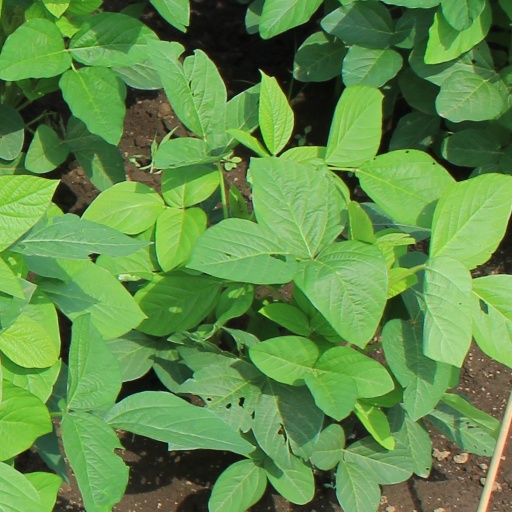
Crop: soybean